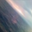
Label: sea